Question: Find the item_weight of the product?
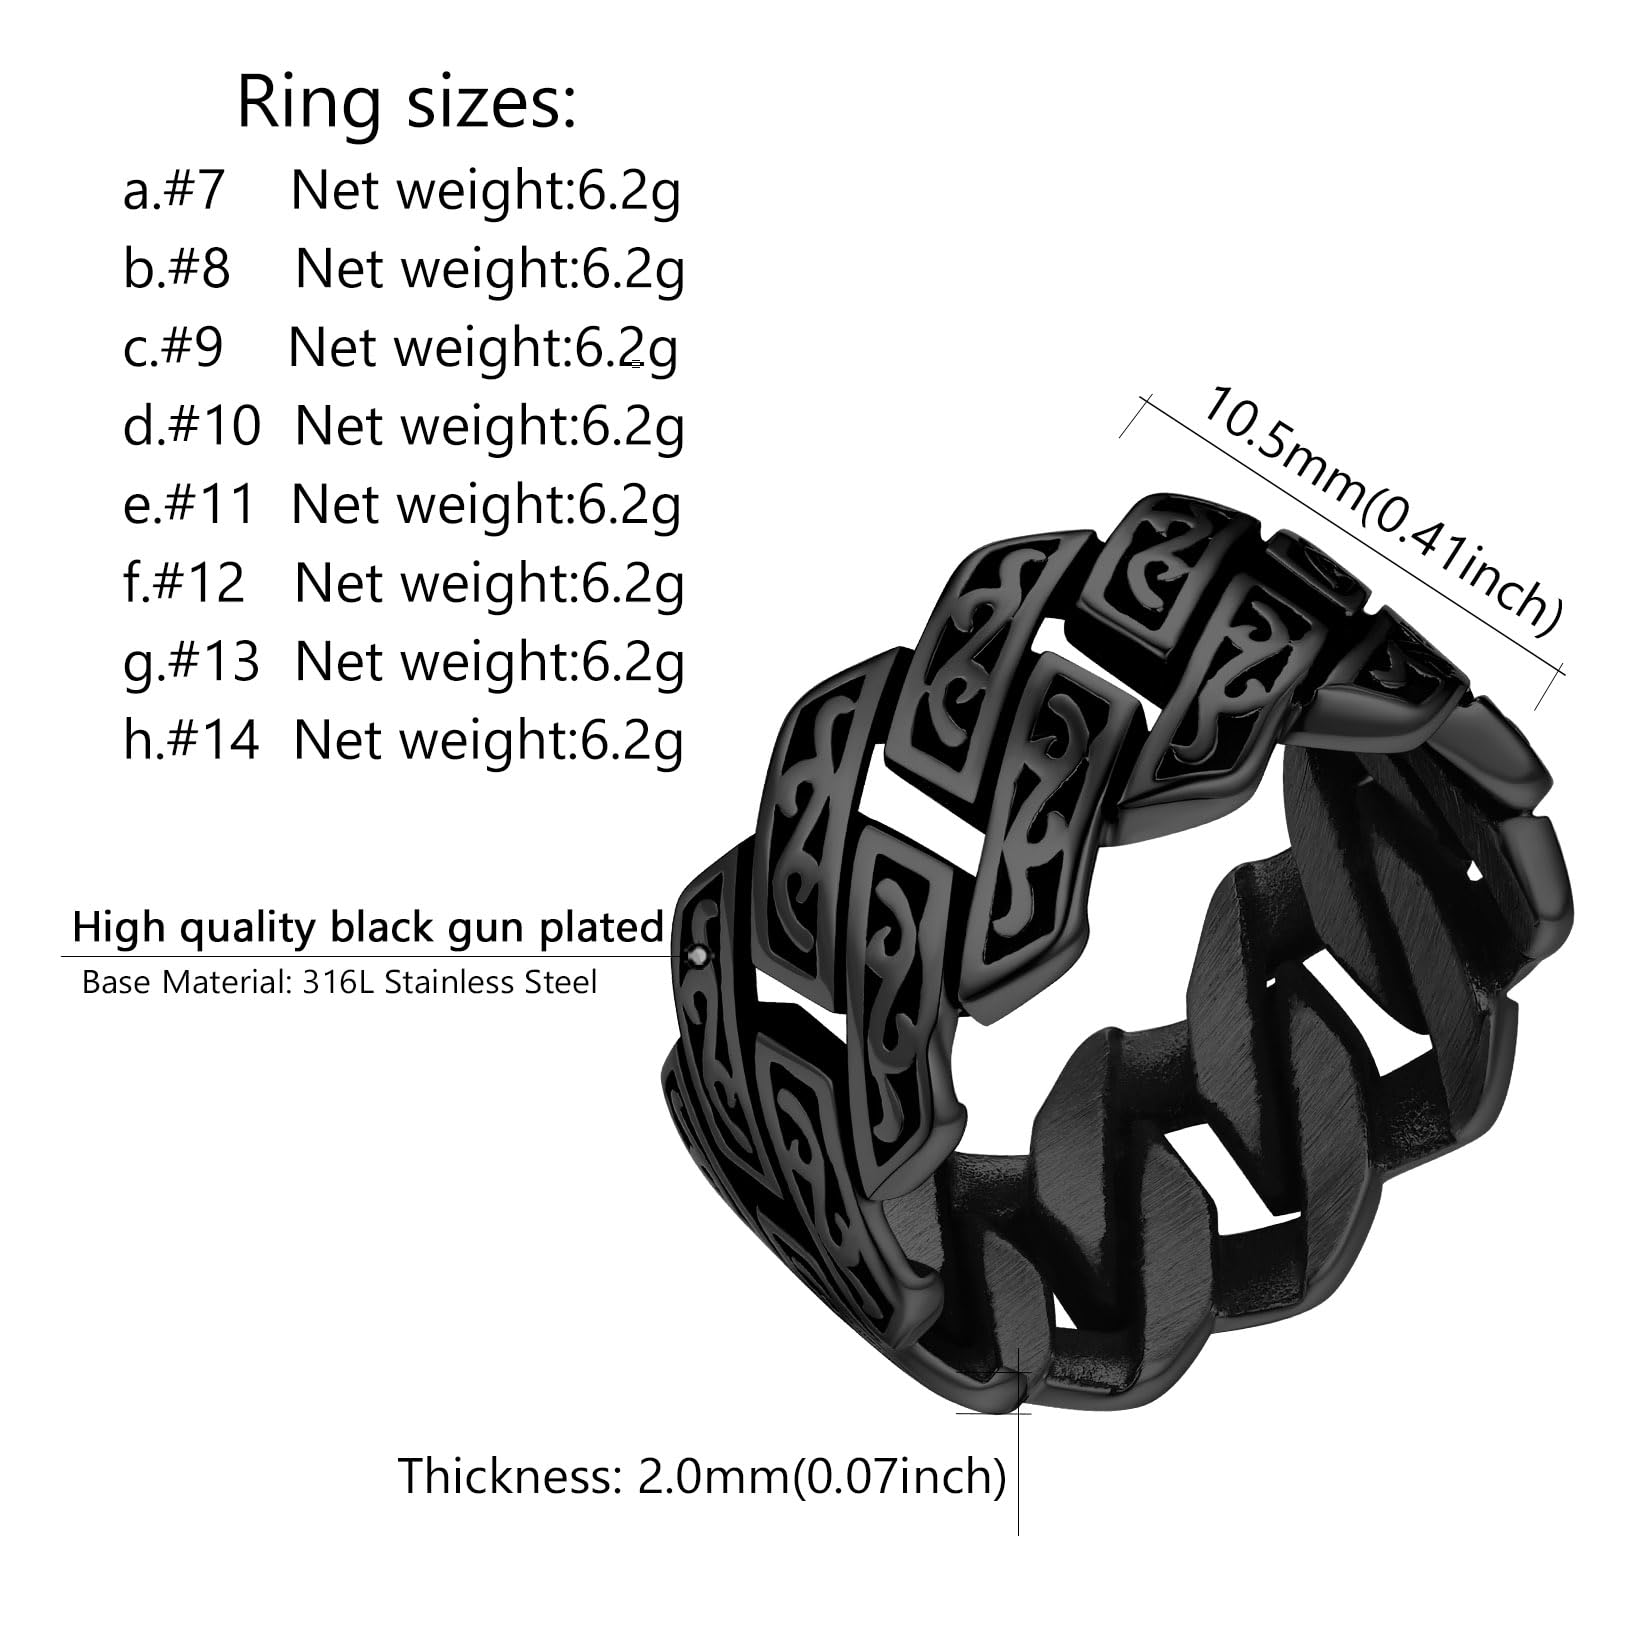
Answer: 6.2 gram